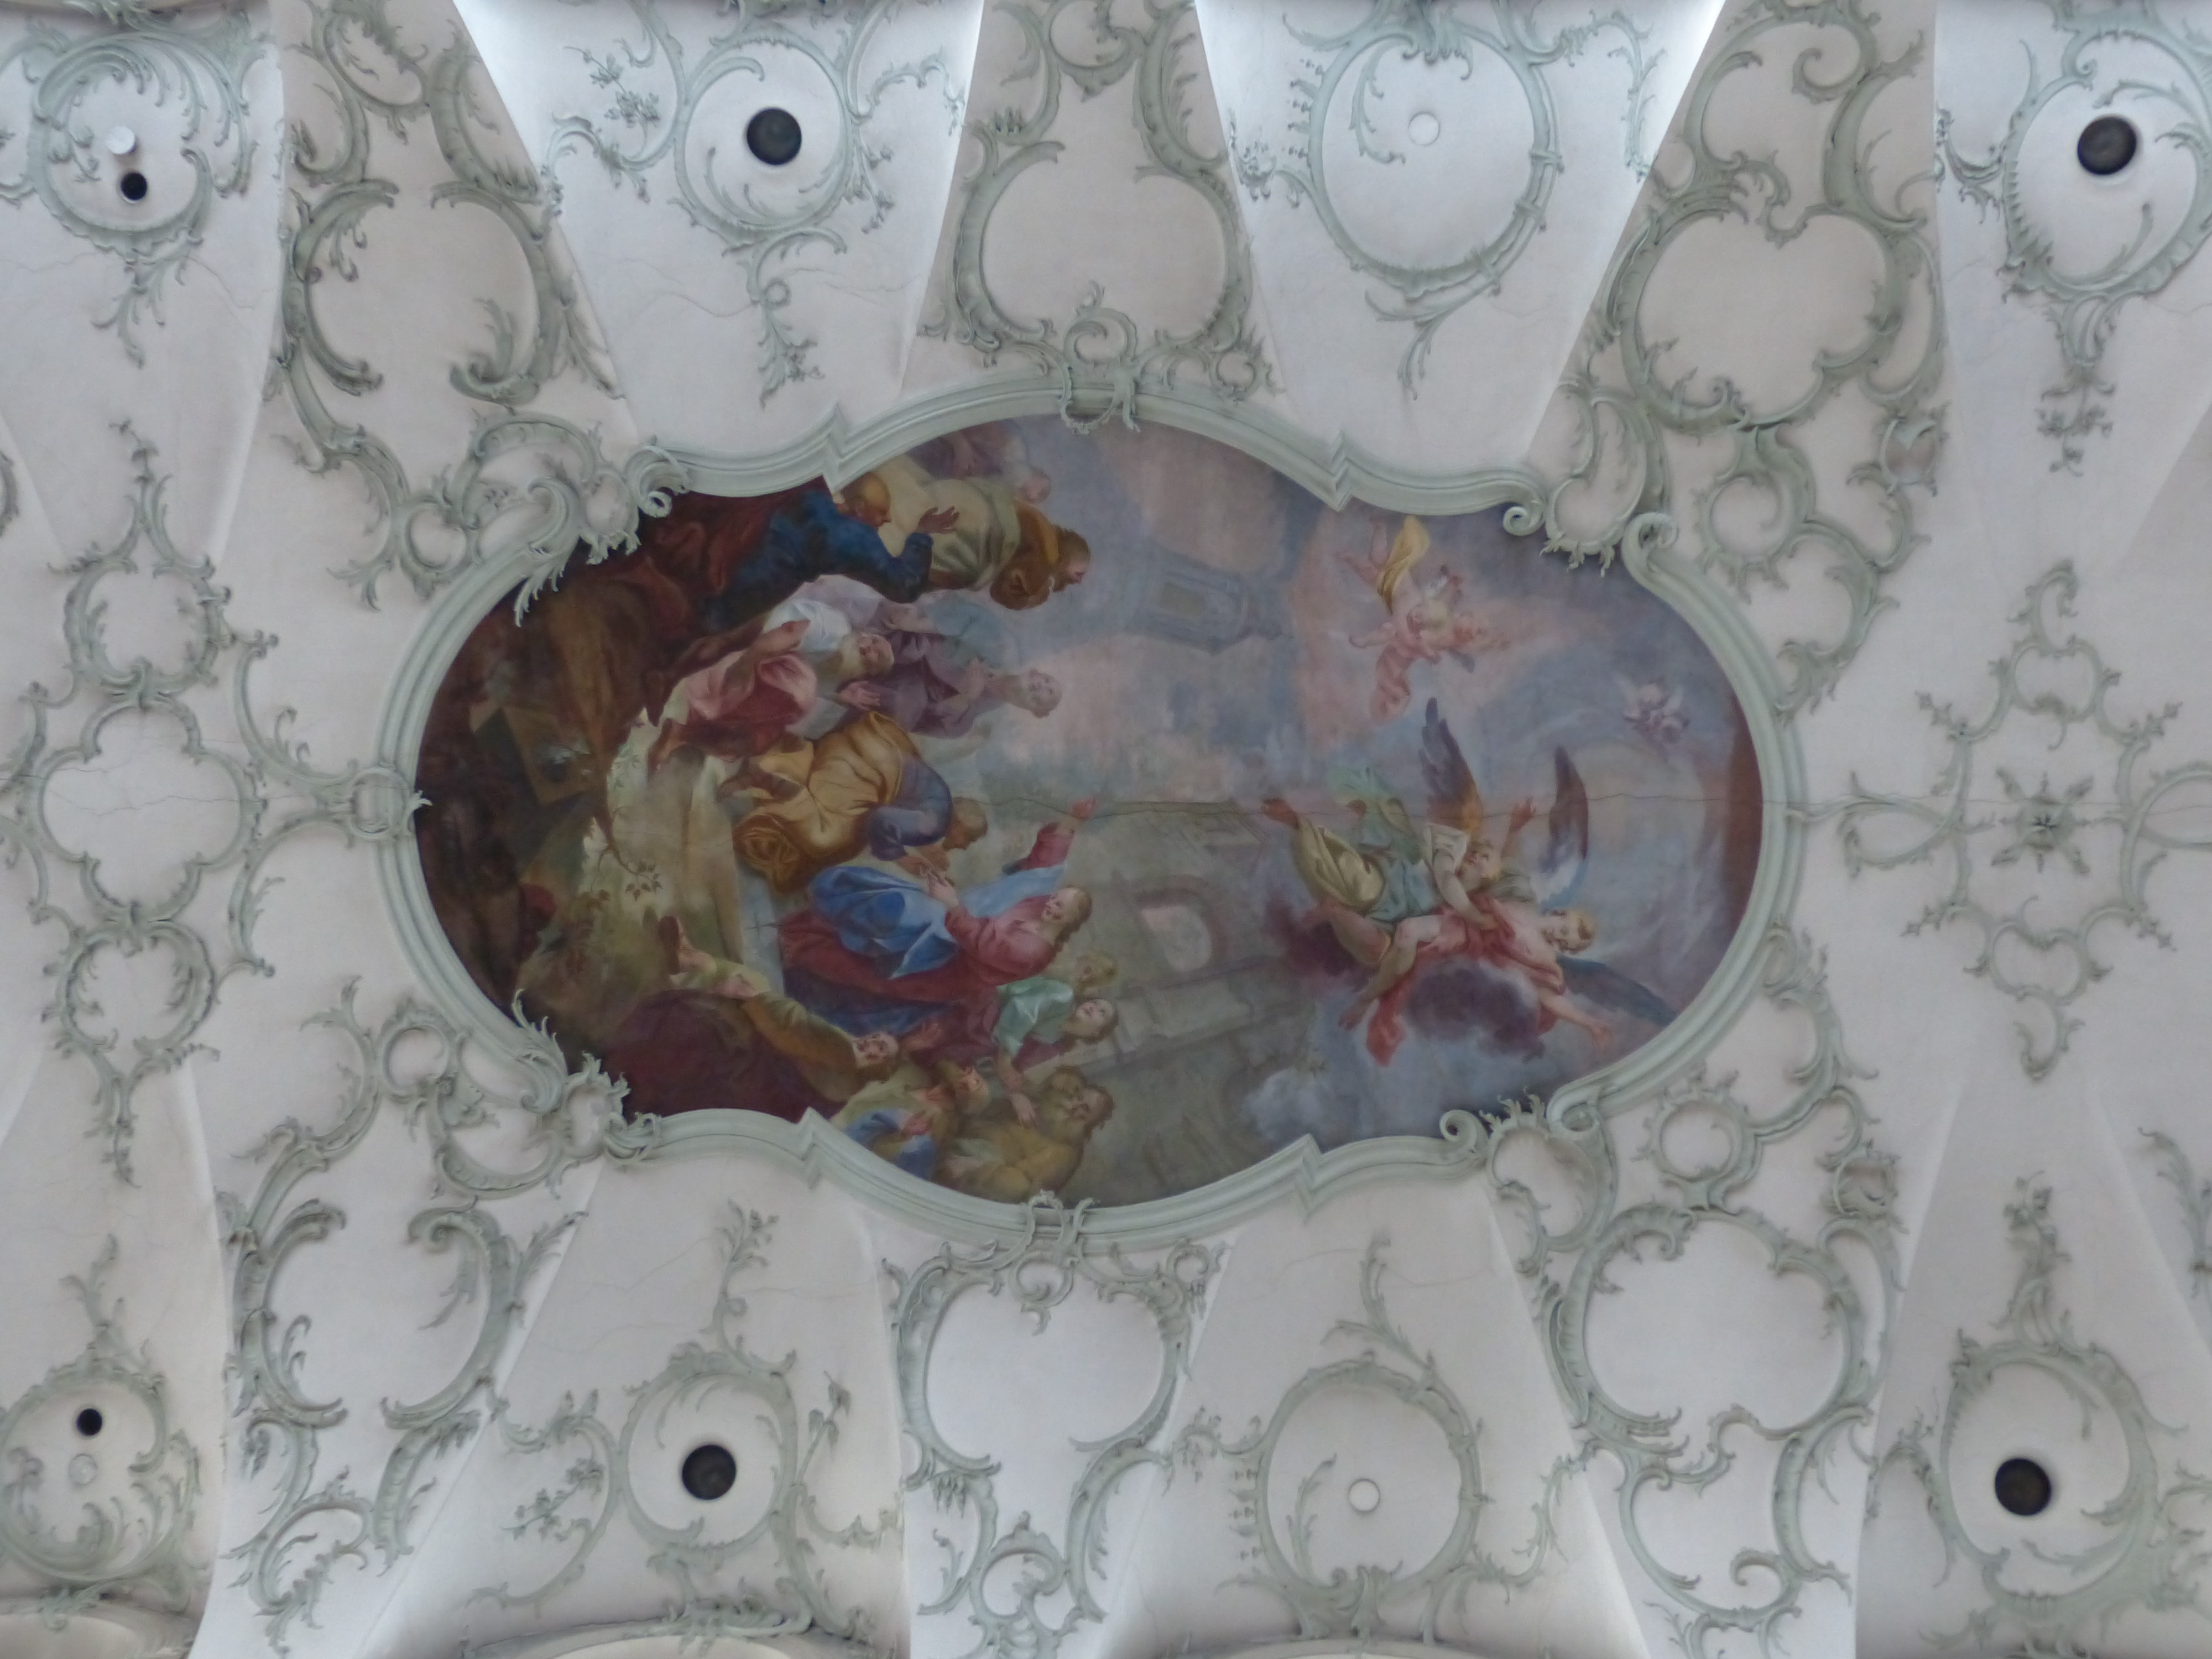
pattern, blanket, painting, austria, textile, art, drawing, salzburg, monastery church, roman catholic, ceiling painting, collegiate church of st peter, stift st peter